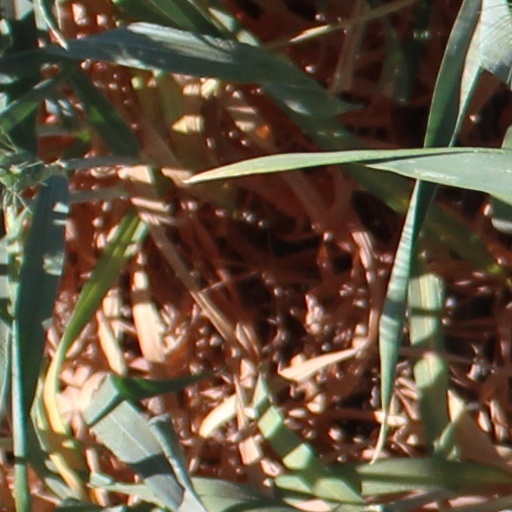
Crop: wheat